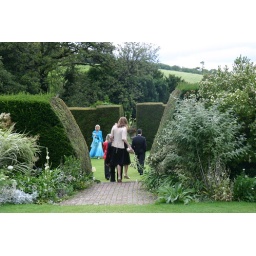
Woman in a blue dress and hedges